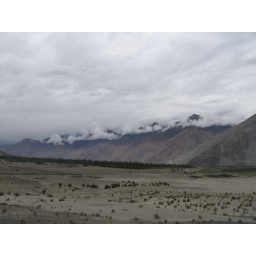
clouds sitting on a mountain in nubra